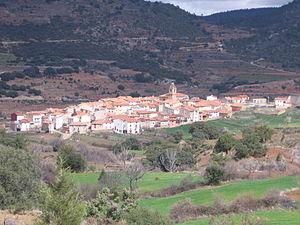
Puebla de San Miguel, en castillan et officiellement, est une commune d'Espagne de la province de Valence dans la Communauté valencienne. Elle est située dans la comarque du Rincón de Ademuz et dans la zone à prédominance linguistique castillane.